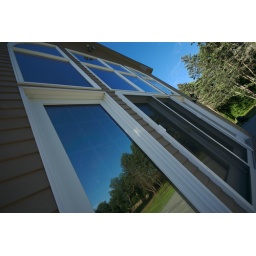
got the trees in my mirror so my house wont smell